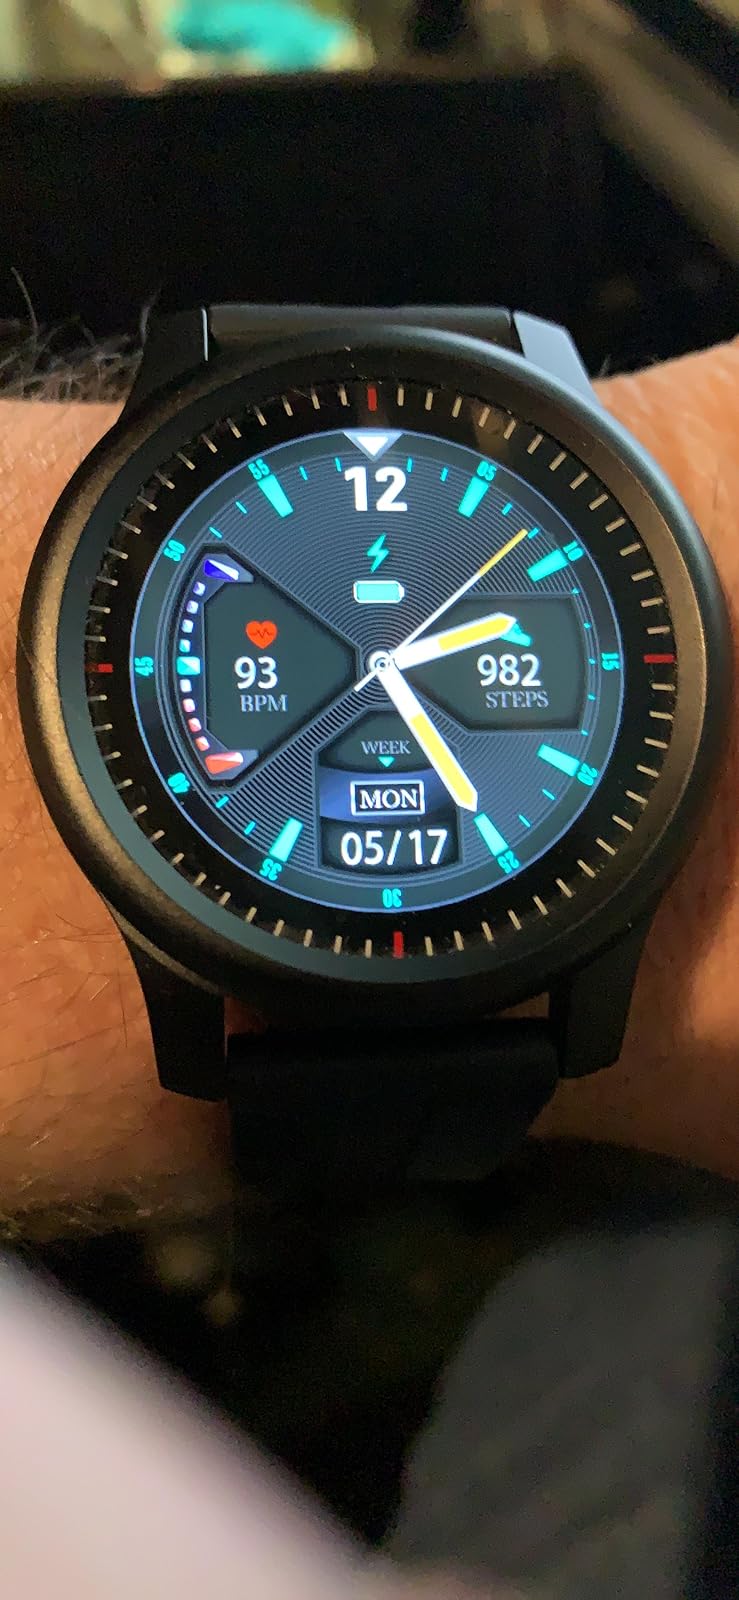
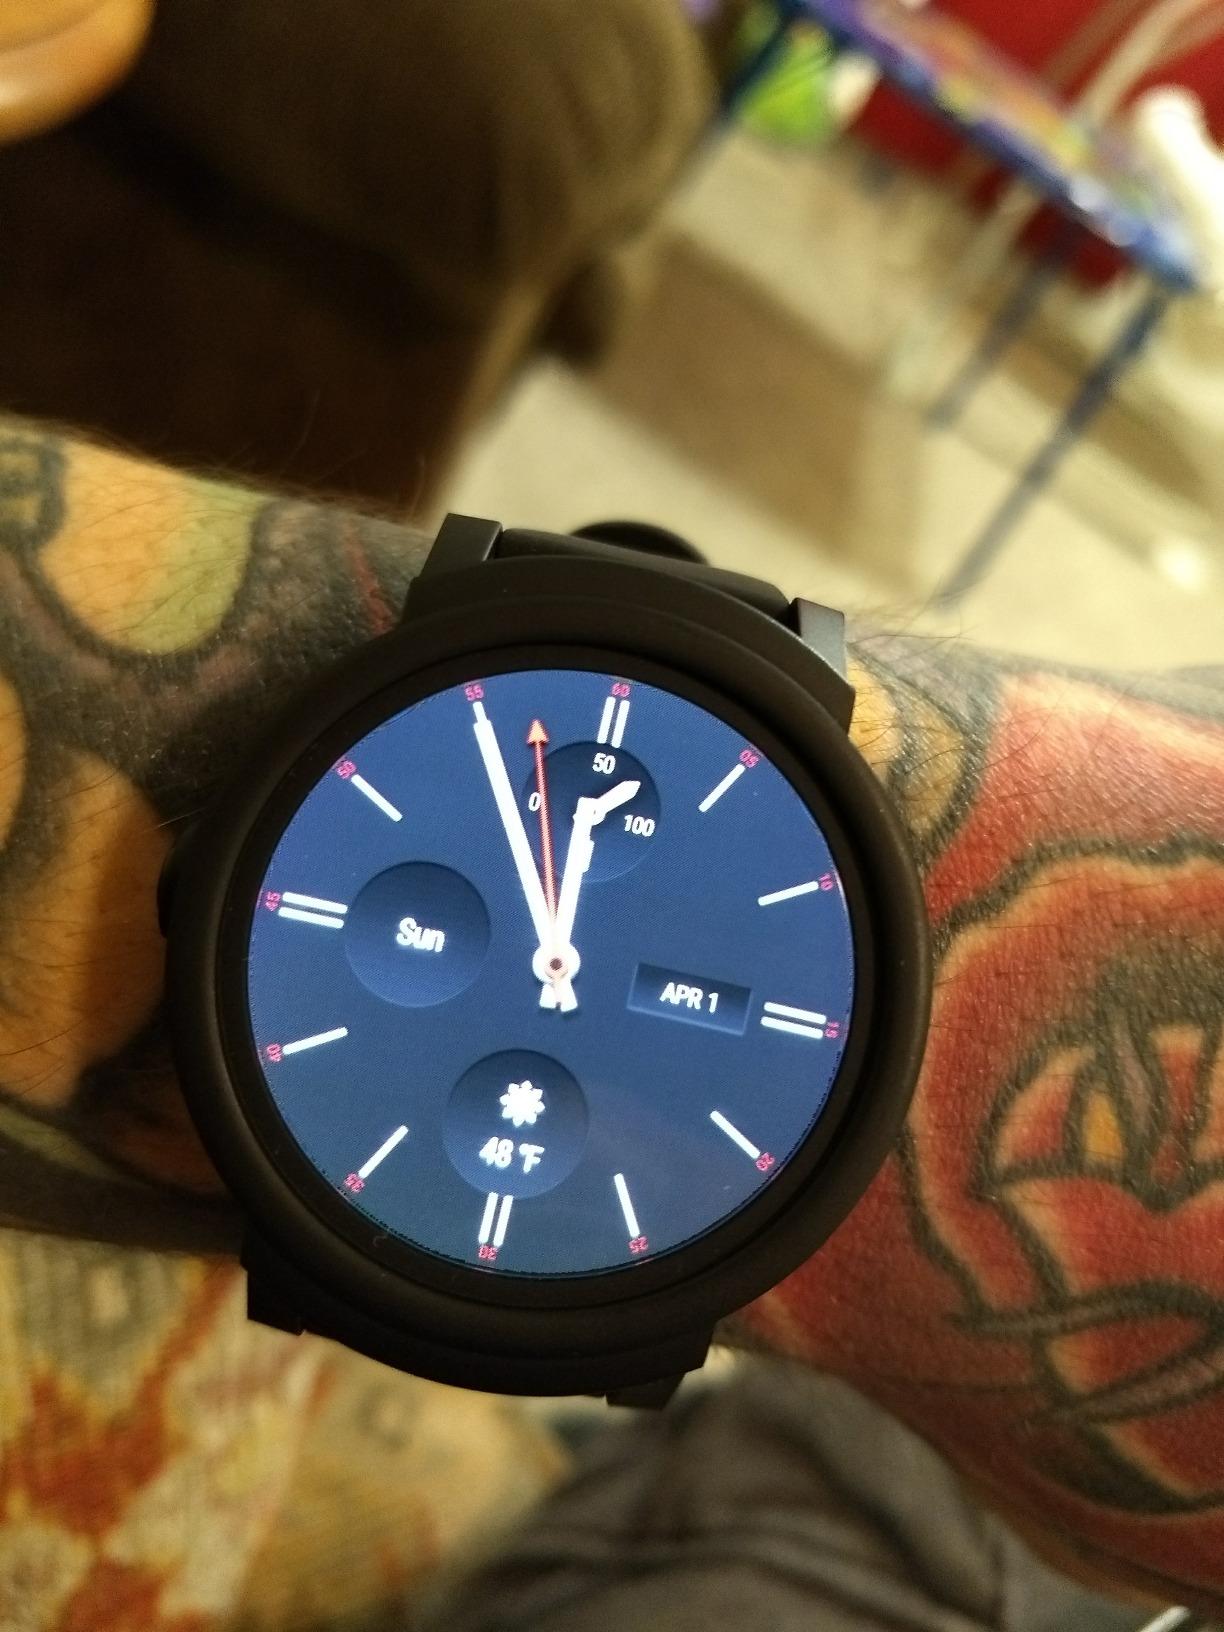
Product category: smartwatch
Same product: no